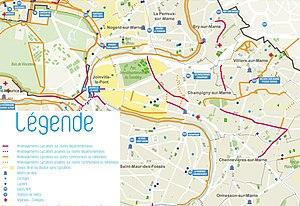
pistes cyclables de la ville
Champigny-sur-Marne est une commune d'Île-de-France, située dans le Val-de-Marne, au sein de la banlieue sud-est de Paris, bordée de deux côtés par la Marne.